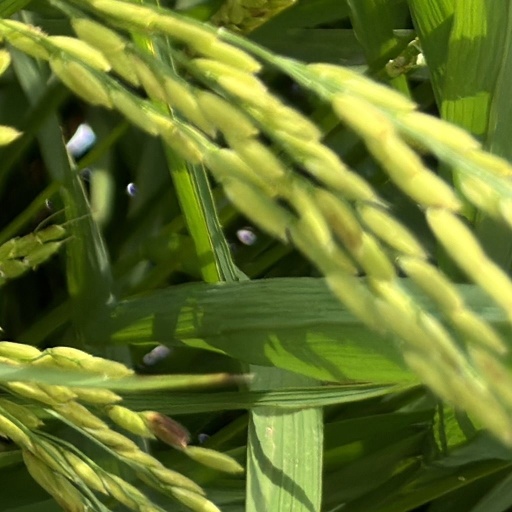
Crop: rice